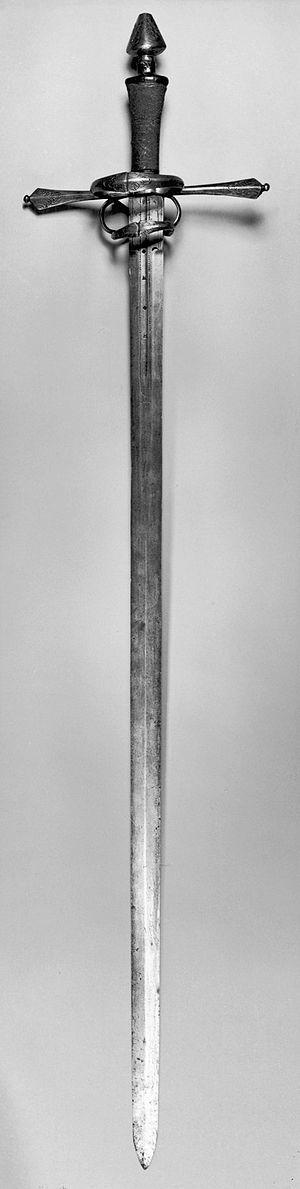
Vampire : La Mascarade - Rédemption est un jeu vidéo d'action-RPG développé par Nihilistic Software et édité par Activision en juin 2000 en Europe et aux États-Unis sur PC, puis en novembre 2001 sur Mac. Le jeu s'inscrit dans l'univers de fiction du Monde des ténèbres de White Wolf Publishing. Plus précisément, il s'inspire du jeu de rôle papier Vampire : La Mascarade mais avec un style toutefois beaucoup plus orienté vers l'action et le combat, se rapprochant du porte-monstre-trésor en ne conservant de l'original que la toile de fond qui sert au scénario. À ce titre, il est souvent comparé aux deux premiers épisodes de la série Diablo.